An Open Letter to Hobbyists

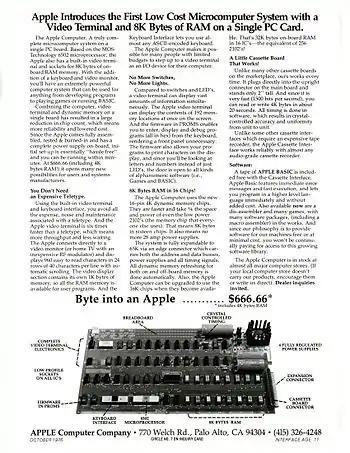
Ad for the Apple I computer, noting Apple's policy of providing free or inexpensive software for its computers

Following the difficulties with receiving piecemeal royalties, Microsoft switched to a fixed-priced contract with MITS, who would pay $31,200 for a non-exclusive license of 6800 BASIC. The future sales of BASIC for the Commodore PET, the Apple II, the Radio Shack TRS-80 and others were all fixed-price contracts.